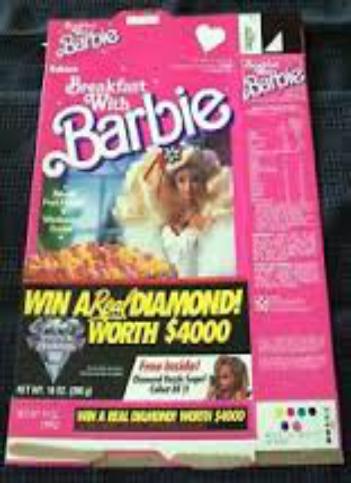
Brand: Breakfast with Barbie
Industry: Food